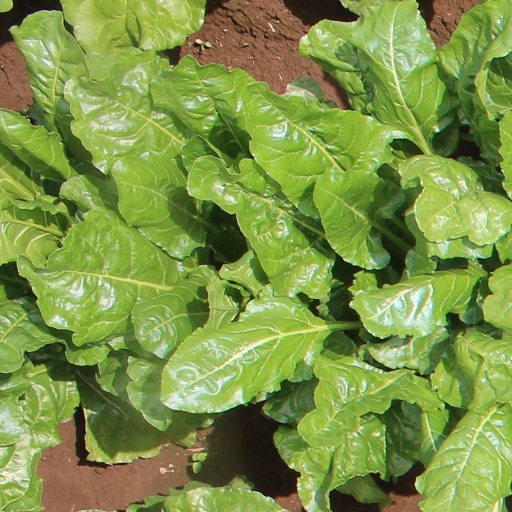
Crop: sugar beet